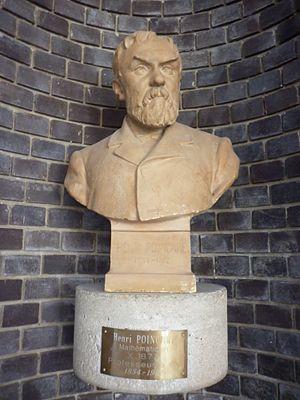
Buste de 1909 d'Henri Poincaré (par Joseph Carlier), offert par sa veuve à l'École polytechnique en 1916 - situé dans le hall principal de l'X à Palaiseau (collections BCX Bibliothèque de l'école)